List of Top Country Albums number ones of 1997

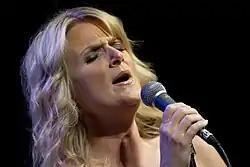
Compilation album "(Songbook) A Collection of Hits" gave Trisha Yearwood her first number one.

Top Country Albums is a chart that ranks the top-performing country music albums in the United States, published by "Billboard". In 1997, eight different albums topped the chart, based on electronic point of sale data provided by SoundScan Inc.